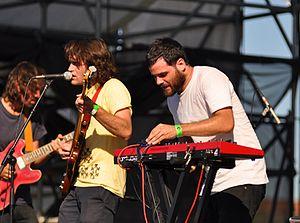
Delorean est un groupe de dance alternative espagnol, originaire de Zarautz, au Pays basque. Formé en 2000, composé de Ekhi Lopetegi, Tomas Palomo, Unai Lazcano, et d'Igor Escudeo, le groupe affiche un goût prononcé de punk rock et de musique électronique.